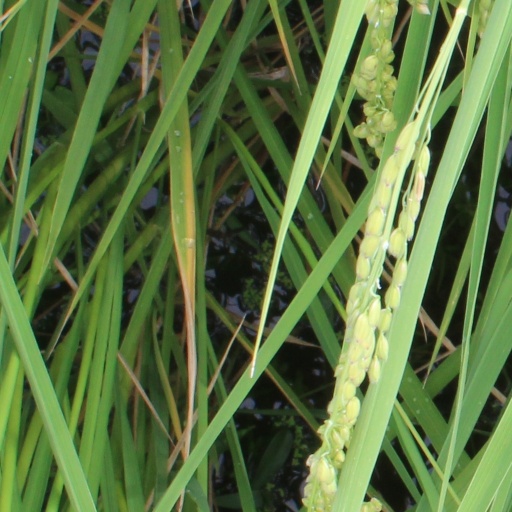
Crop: rice